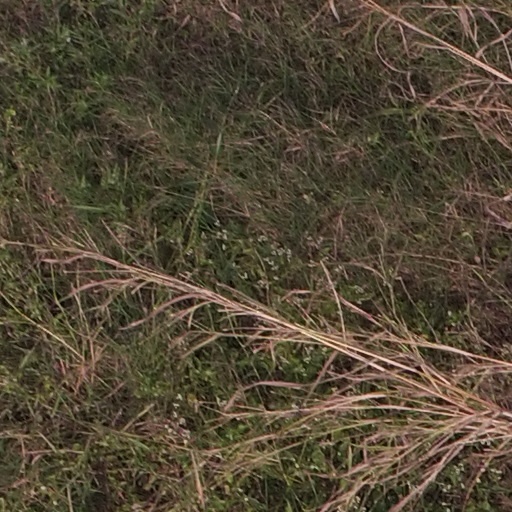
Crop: maize; corn